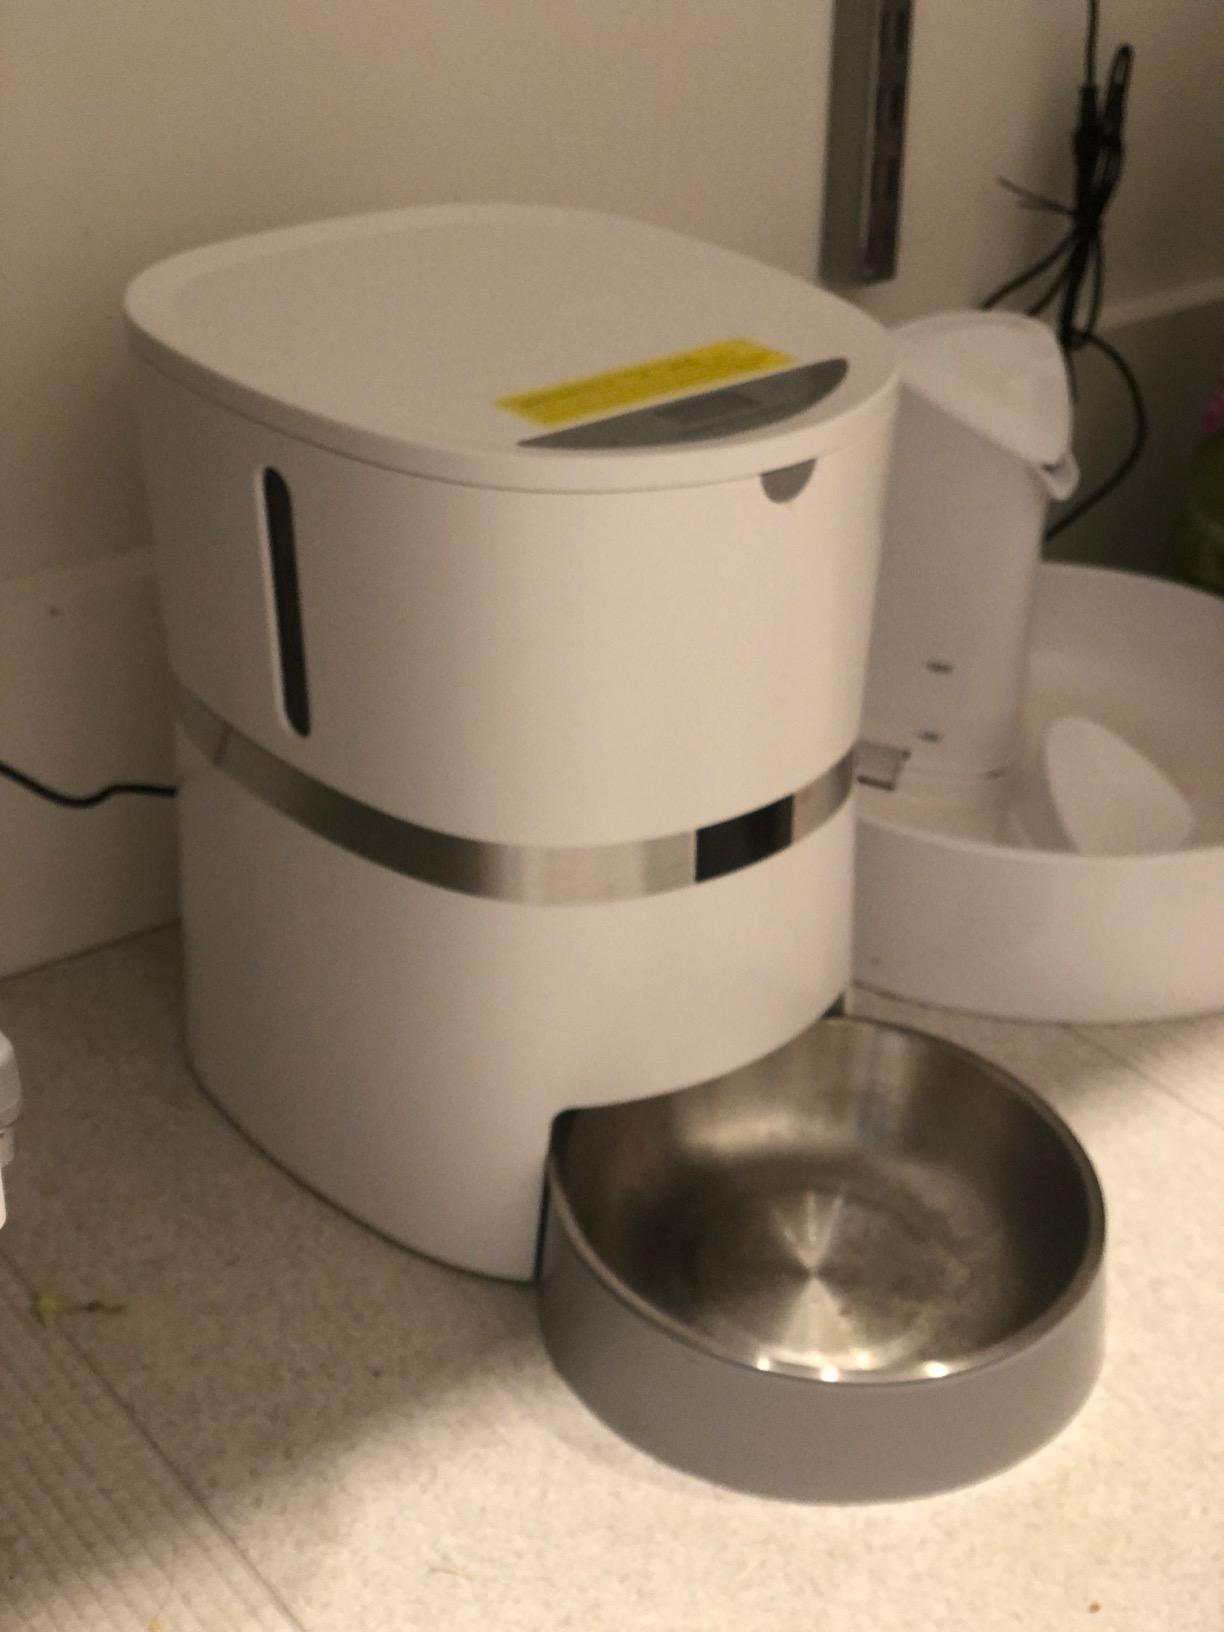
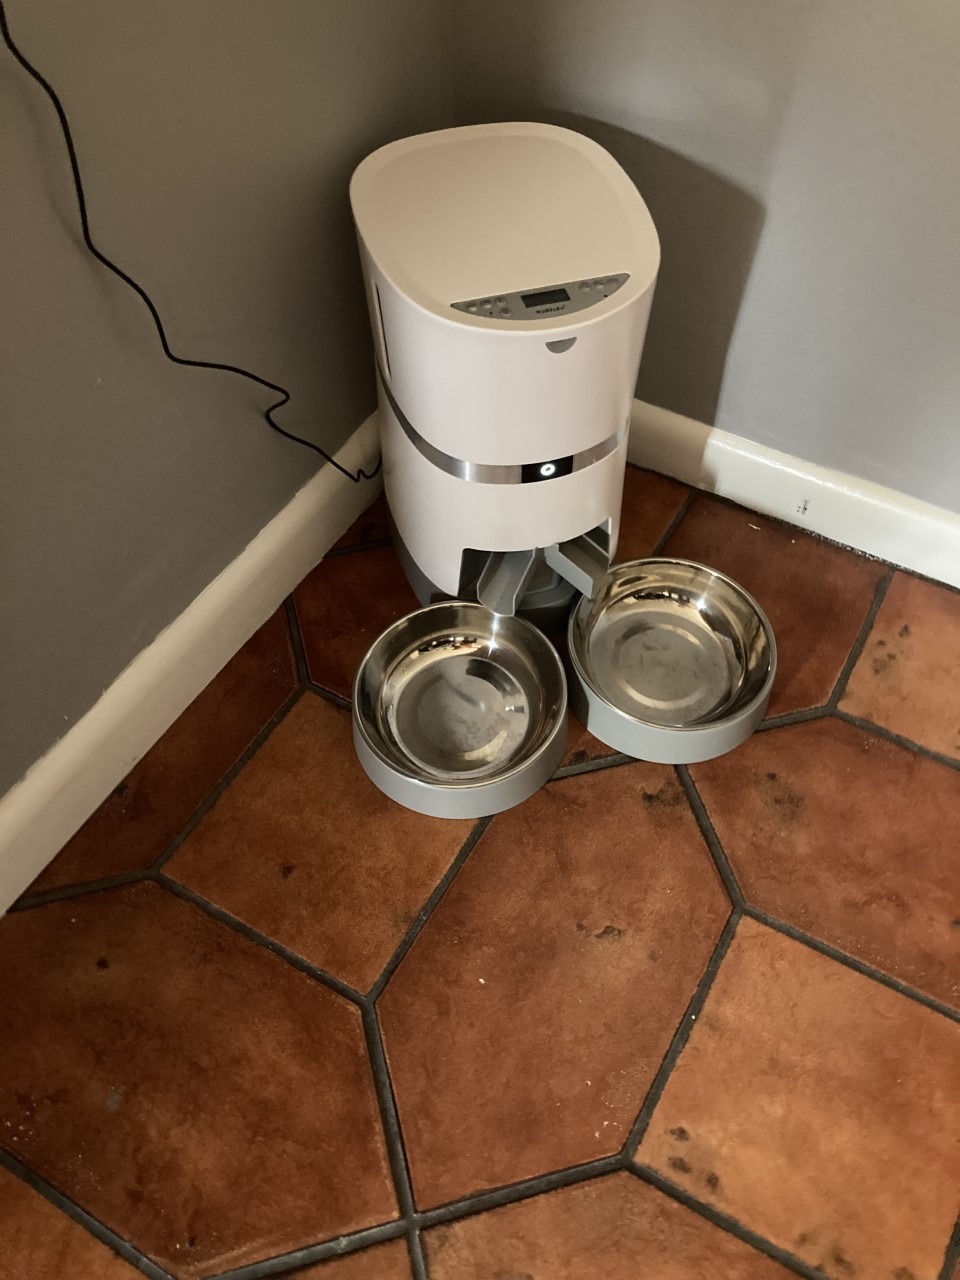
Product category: items_feeder
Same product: no